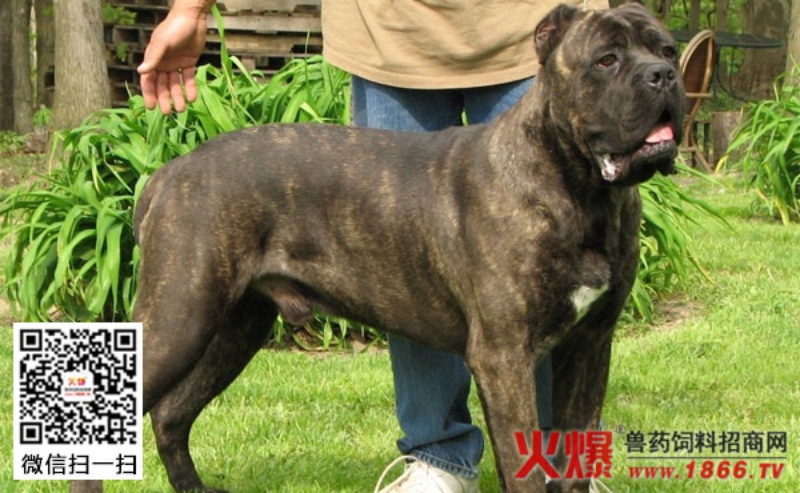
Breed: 253-n000105-Cane_Carso